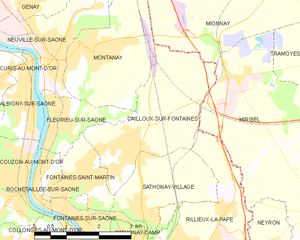
Carte des communes françaises